Gijukukōkōmae Station

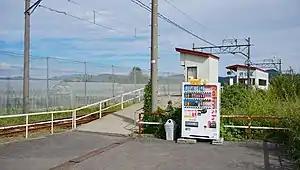
Gijukukōkōmae Station in September 2019

is a railway station in the city of Hirosaki, Aomori Prefecture, Japan, operated by the private railway operator, Kōnan Railway Company